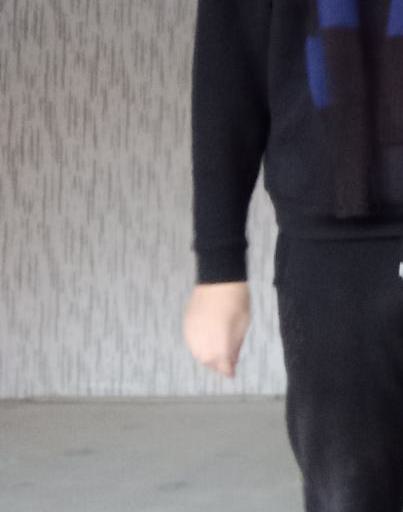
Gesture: no_gesture